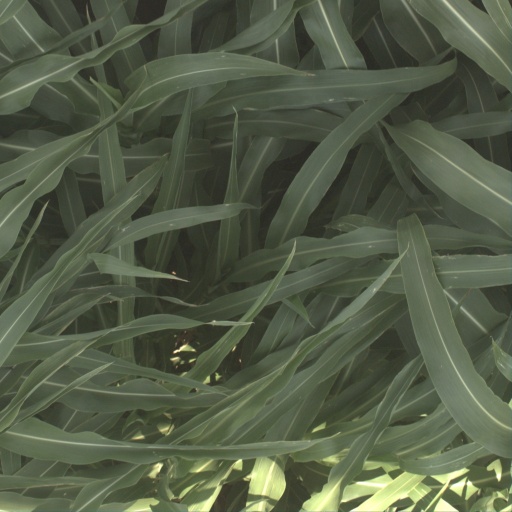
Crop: sorghum